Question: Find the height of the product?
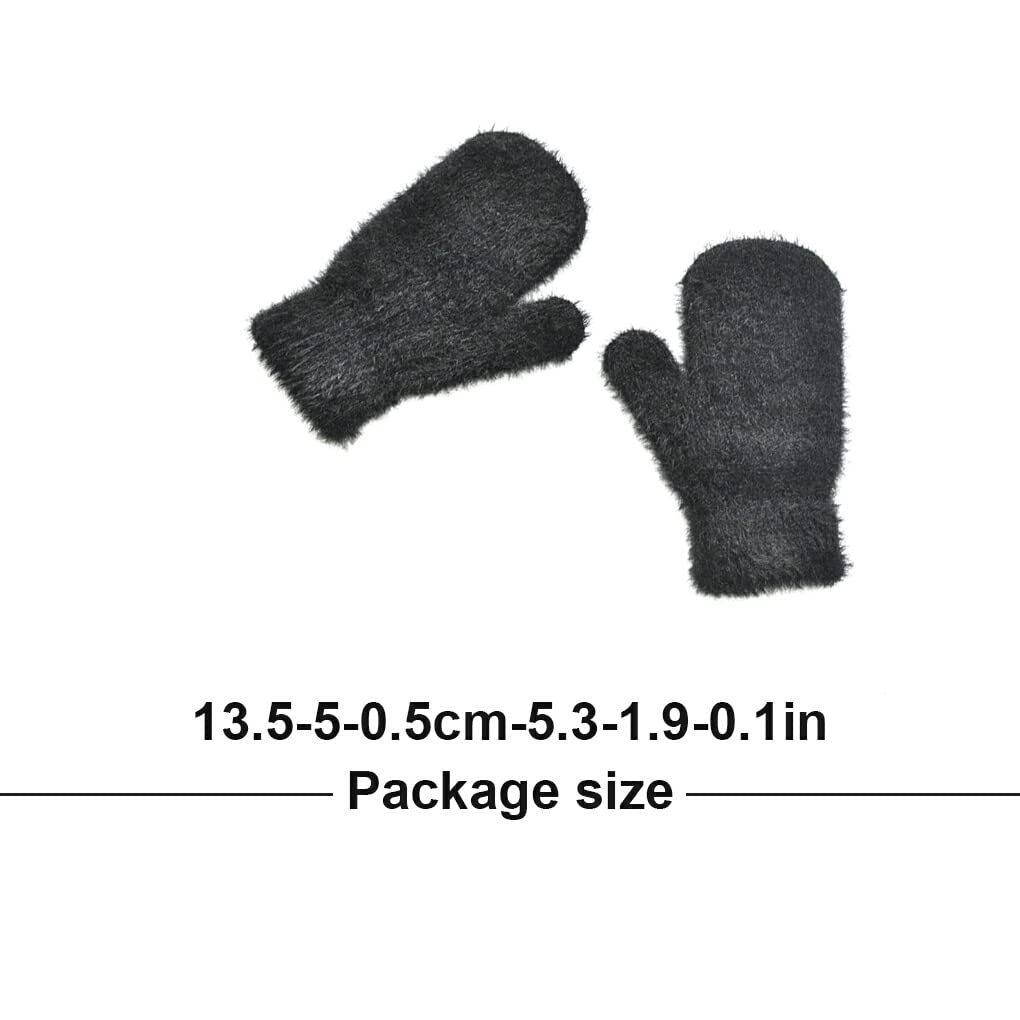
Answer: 13.5 inch